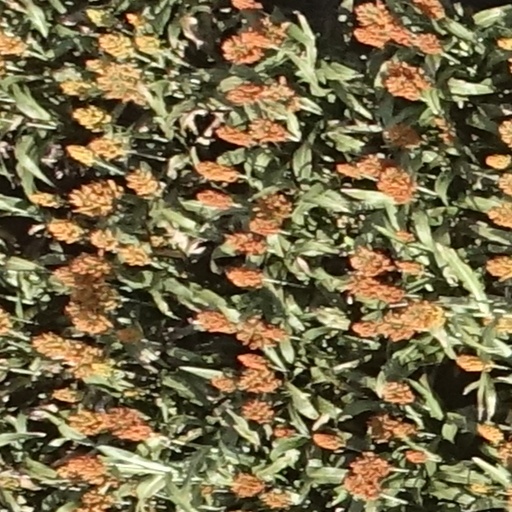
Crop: sorghum